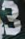
Number: 3